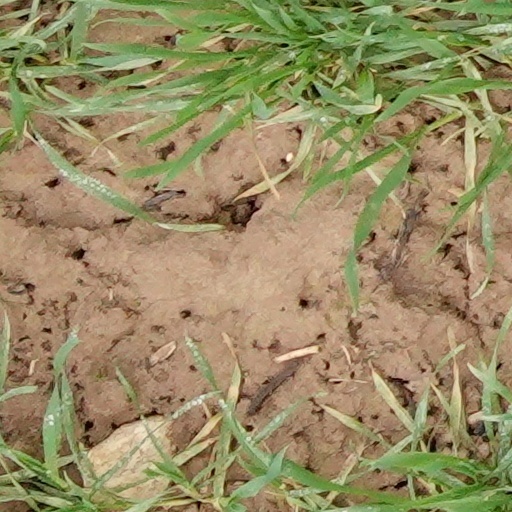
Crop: wheat